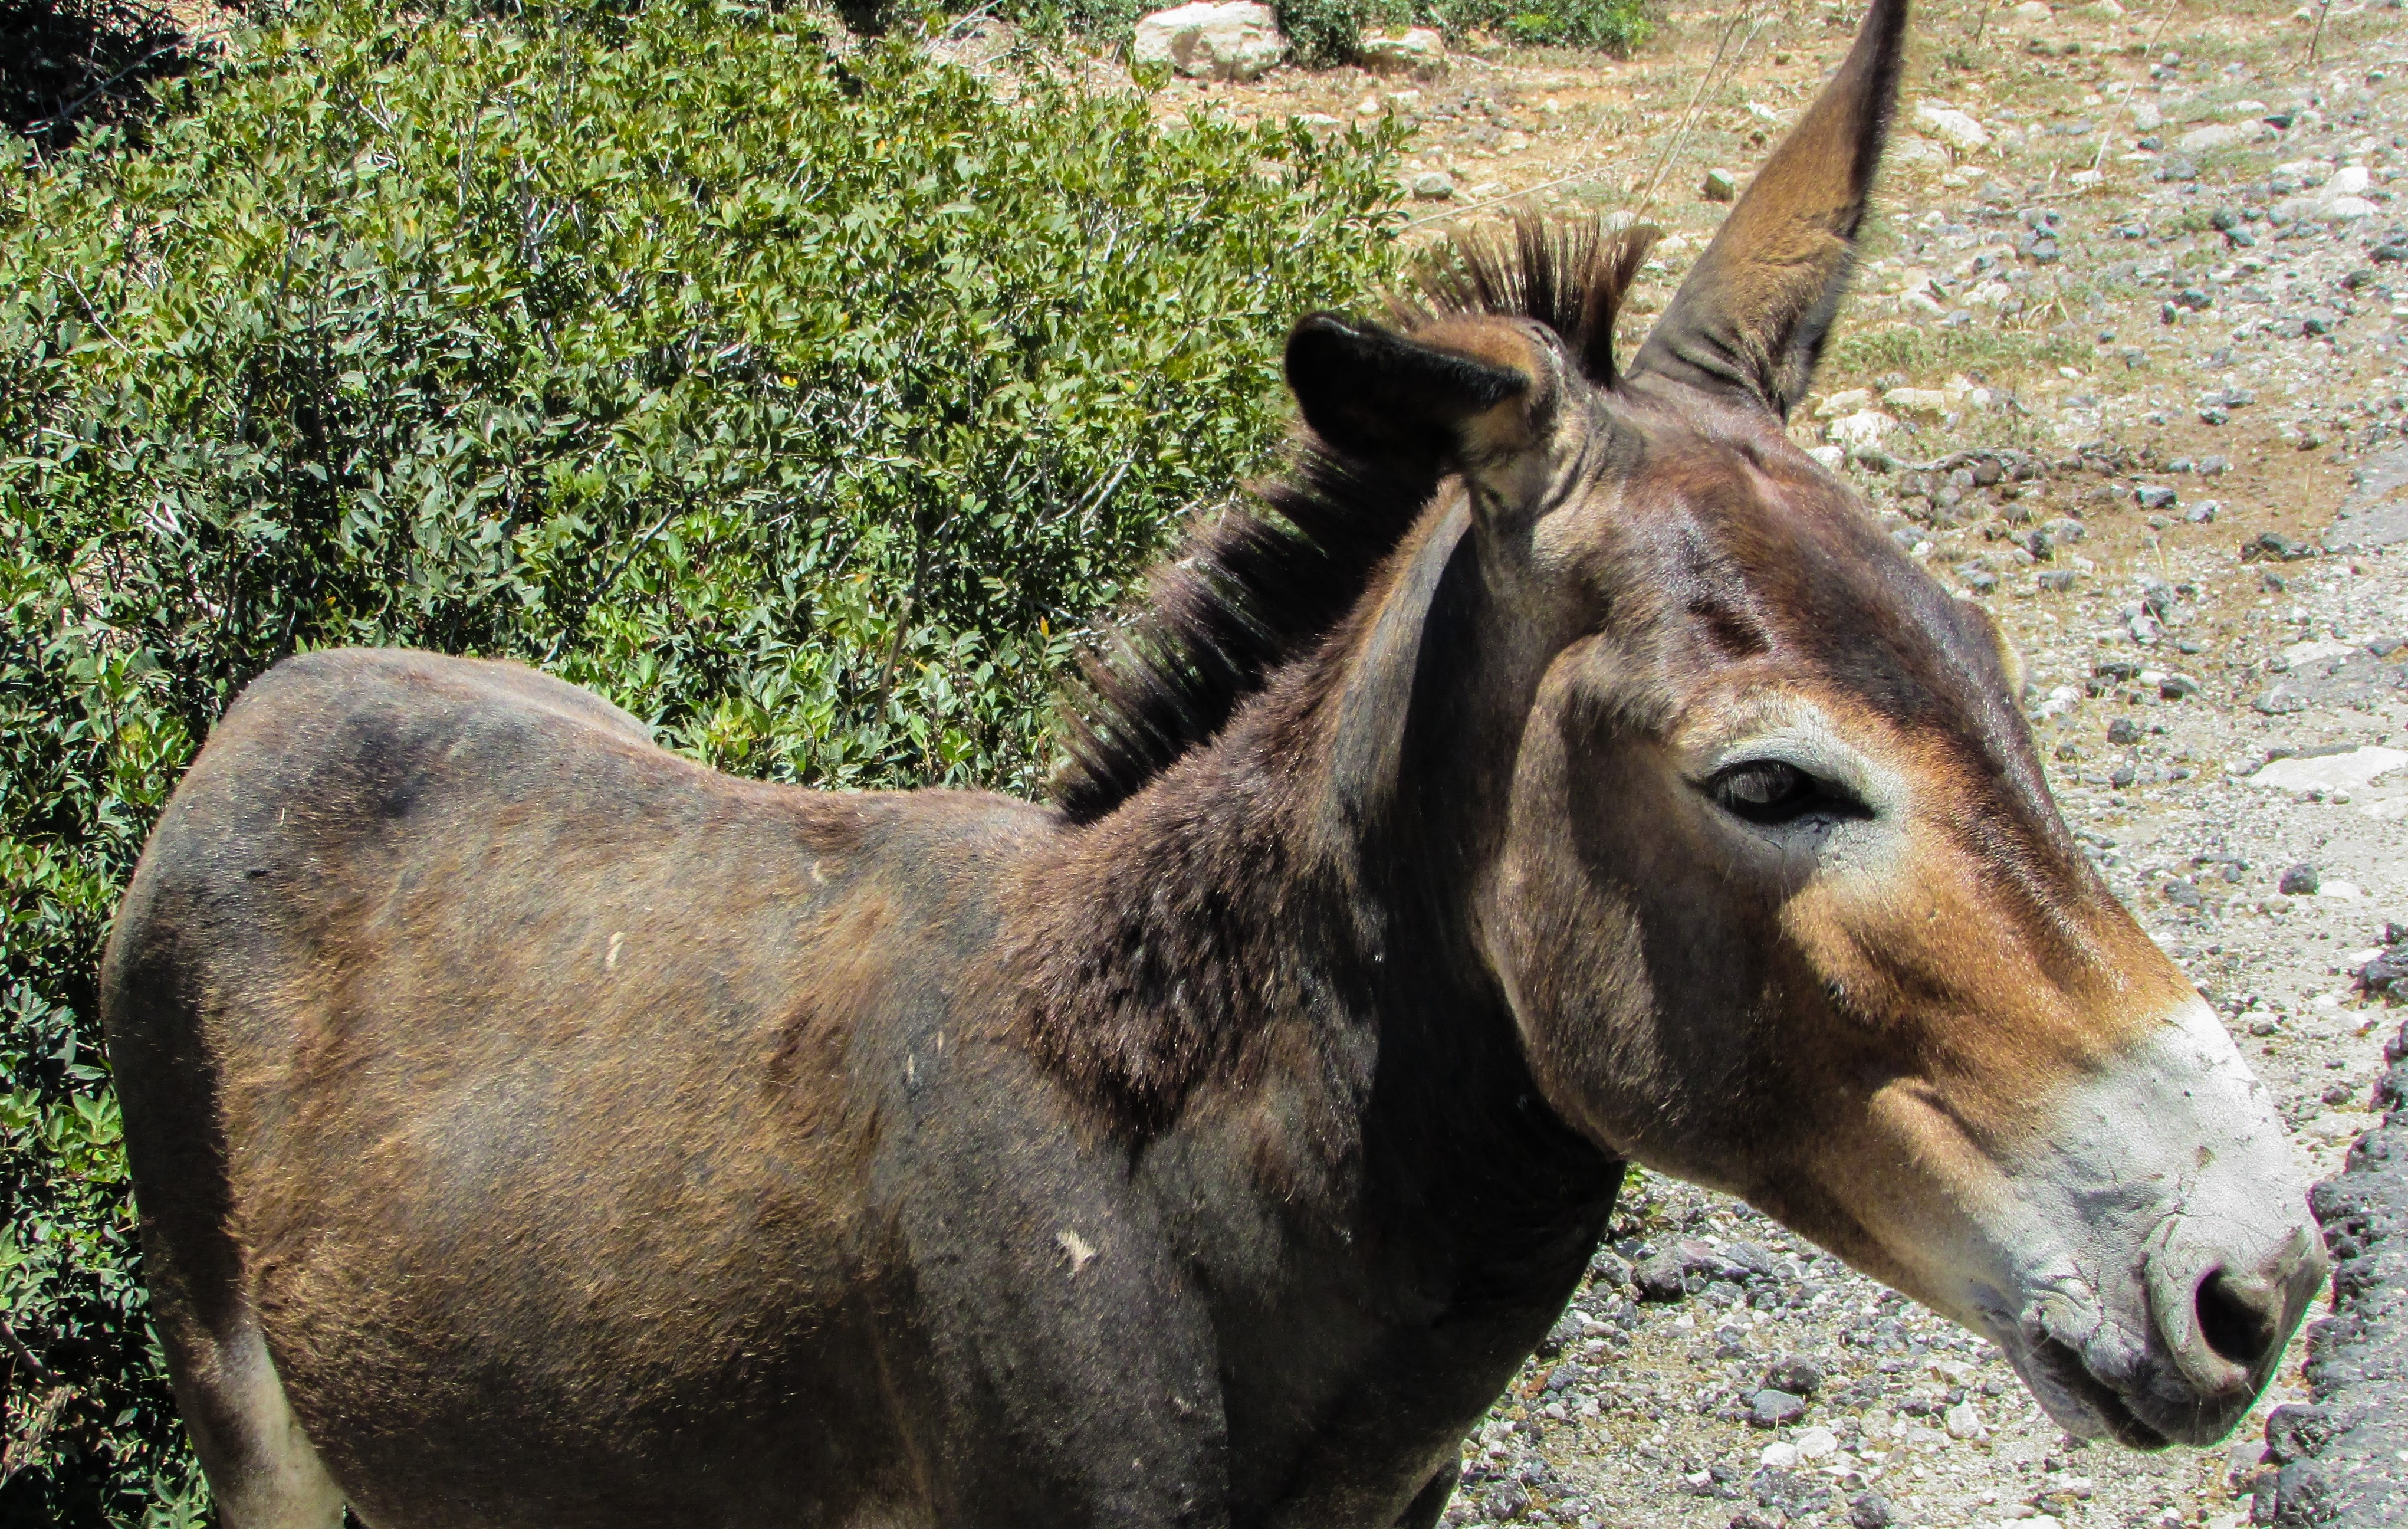
nature, animal, wildlife, wild, zoo, horn, pasture, mammal, national park, fauna, donkey, vertebrate, mare, cyprus, pack animal, karpasia, horse like mammal